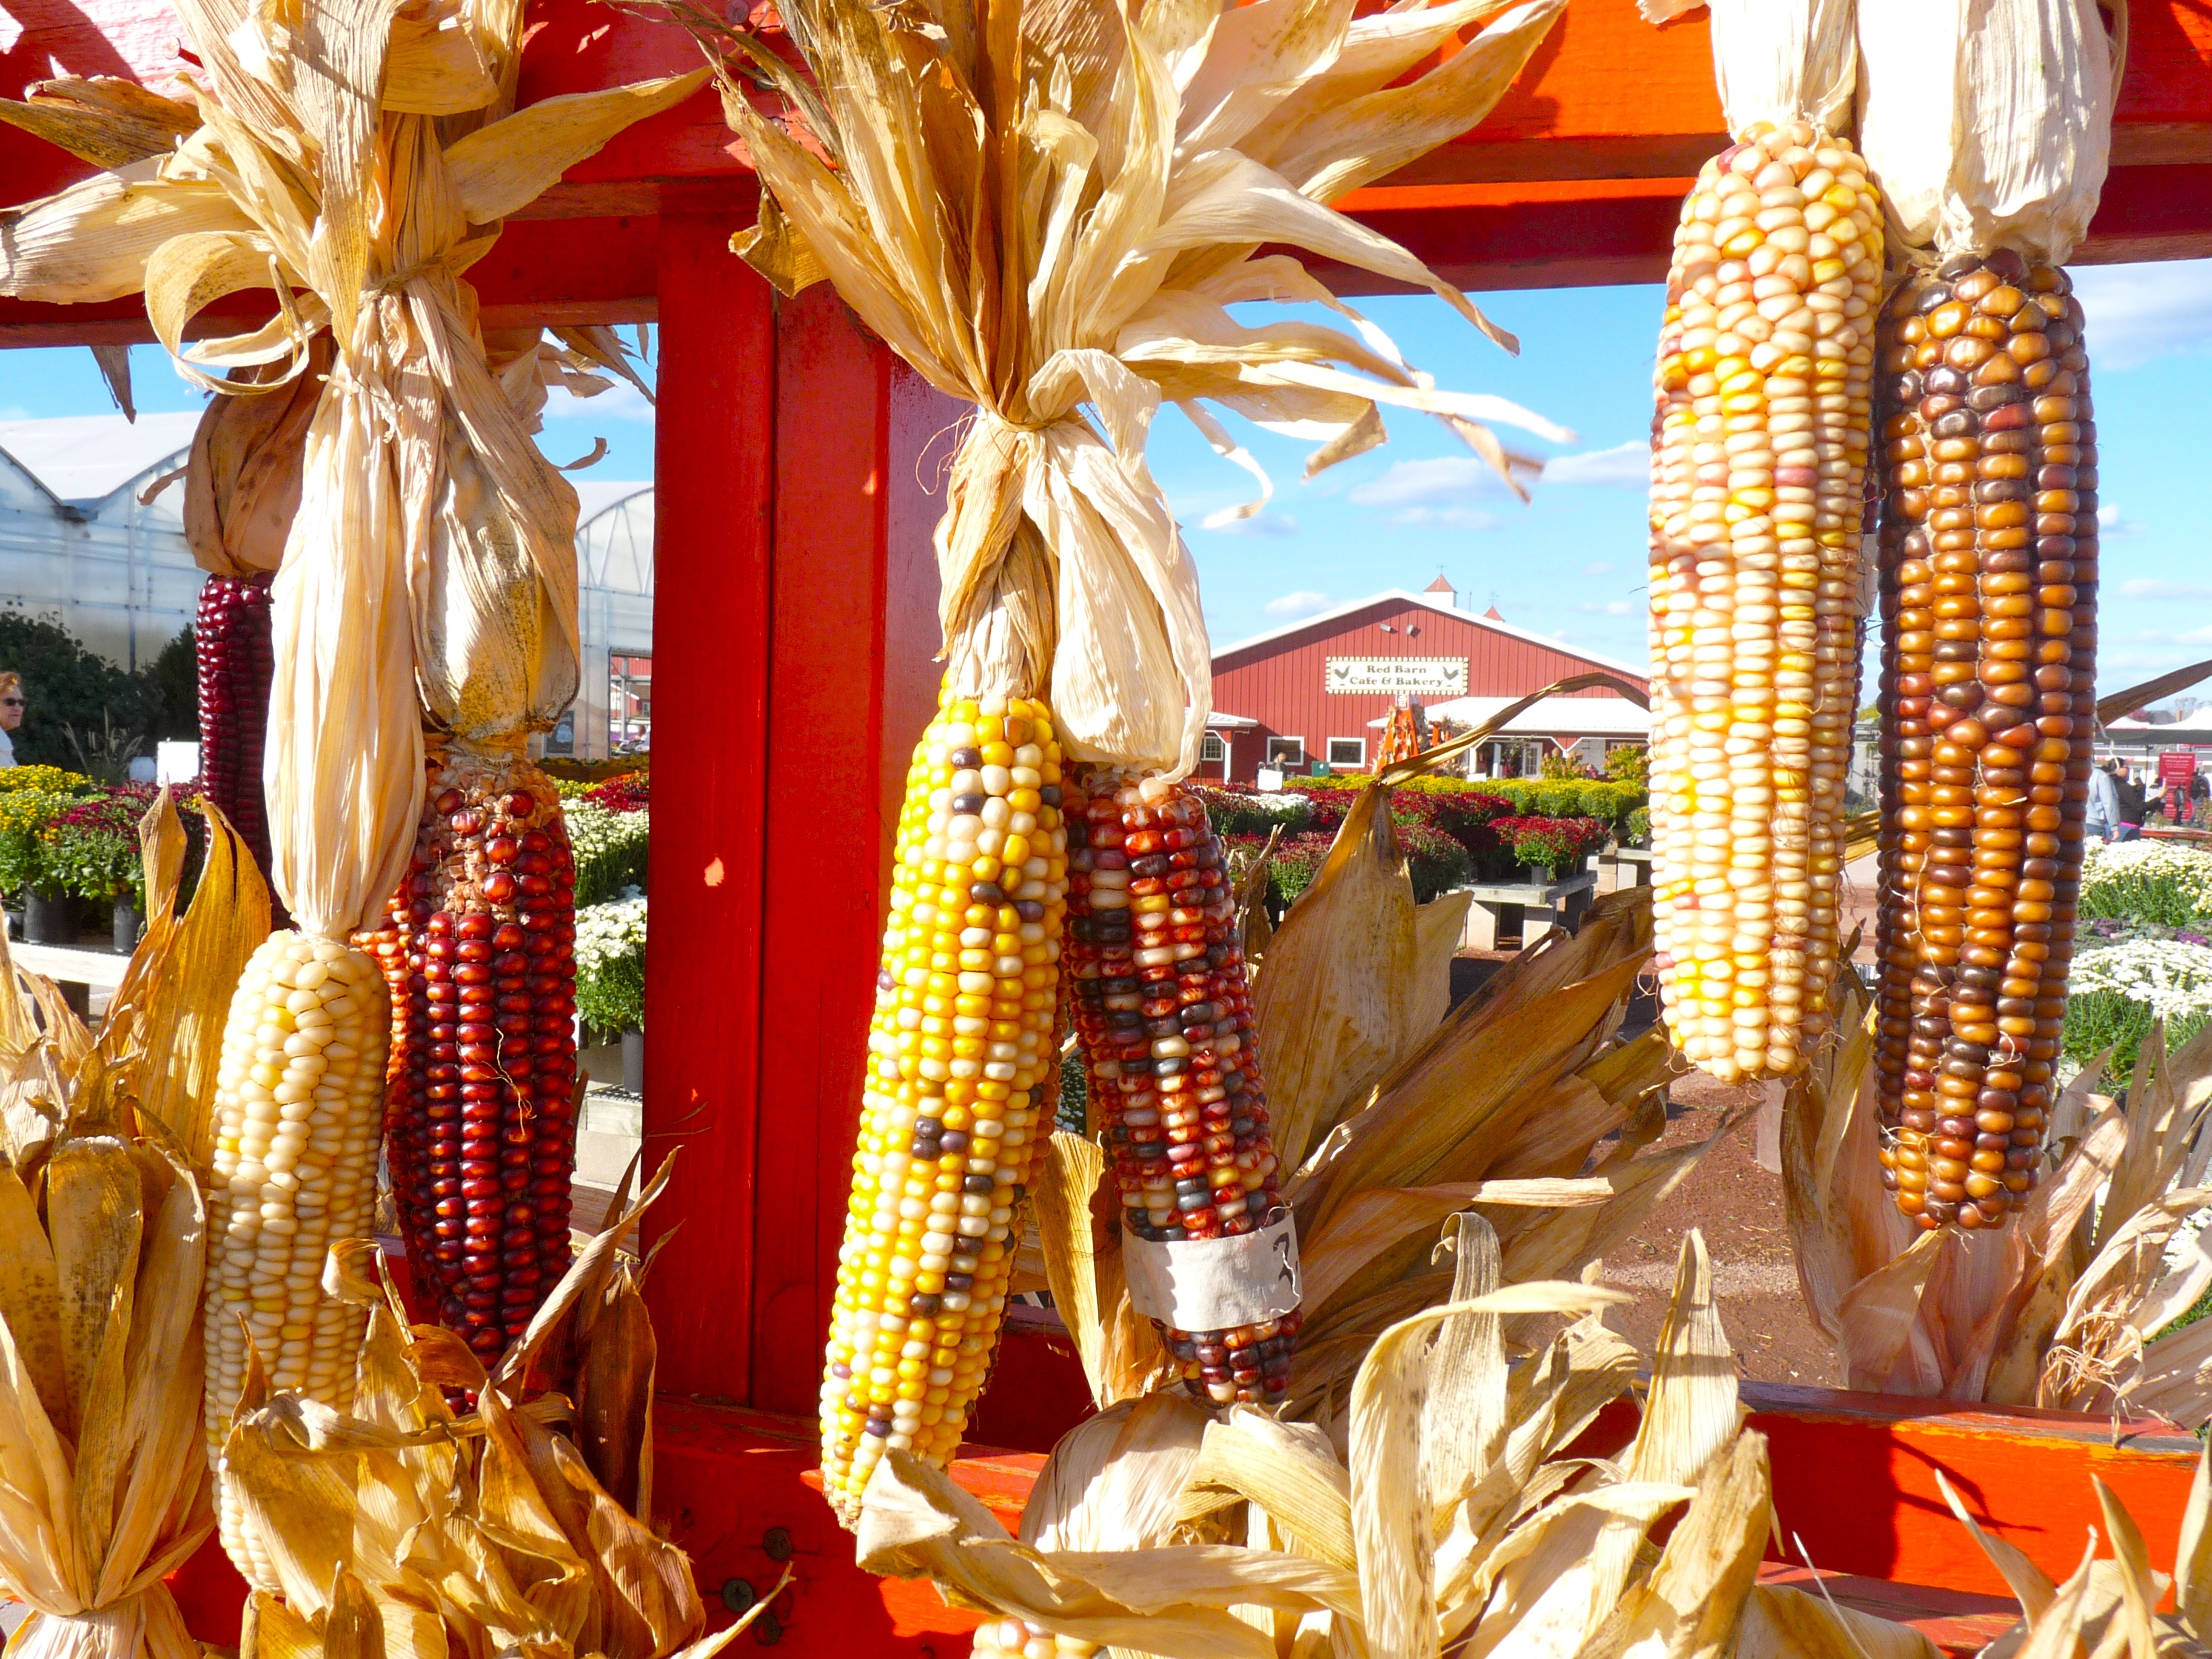
farm, flower, city, dish, meal, food, harvest, produce, crop, autumn, corn, bazaar, market